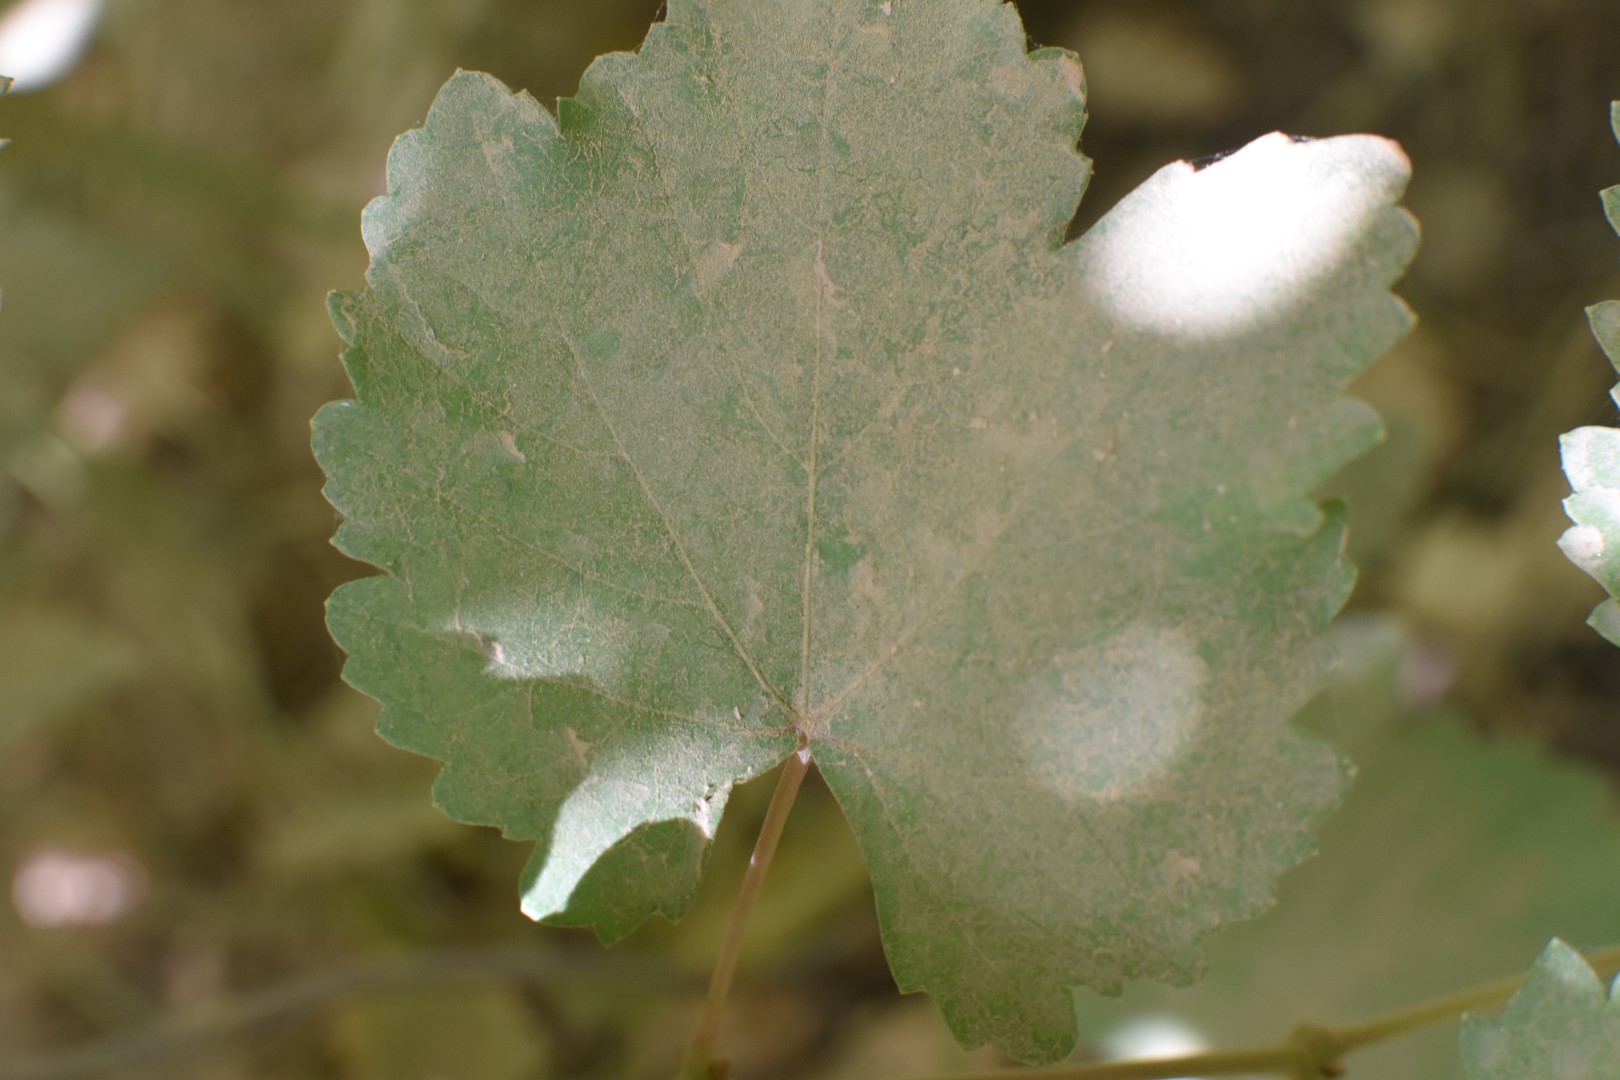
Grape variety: Riasi